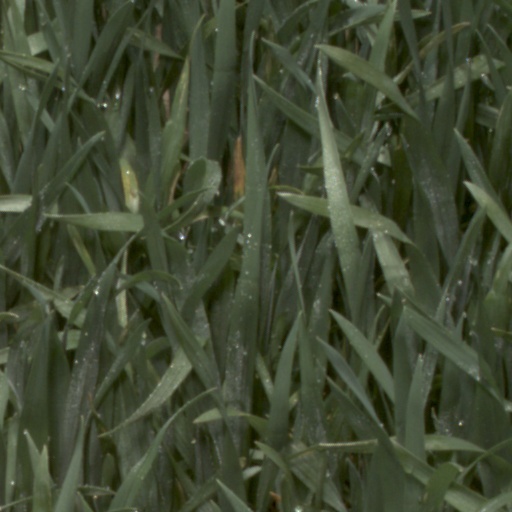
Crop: wheat